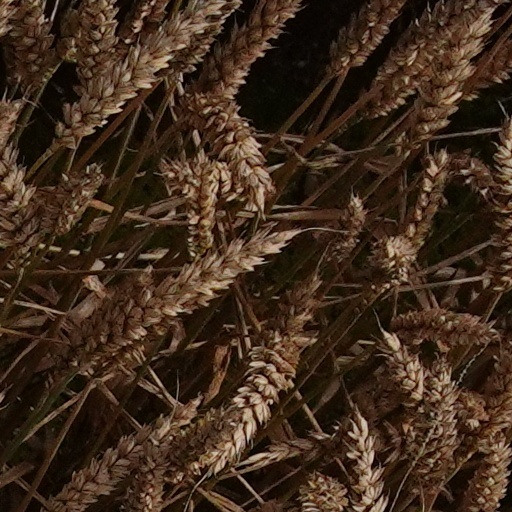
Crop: wheat